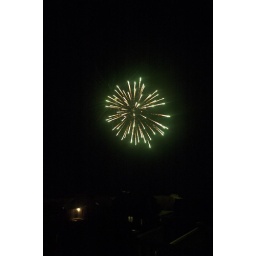
Spent the 4th of July weekend with my girlfriend at my beach house in Charlestown, RI.